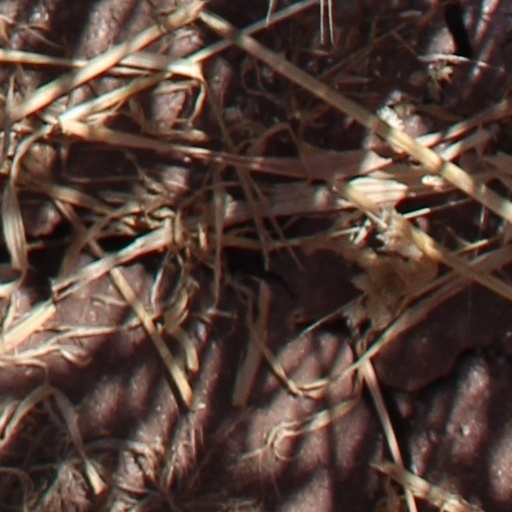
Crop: wheat